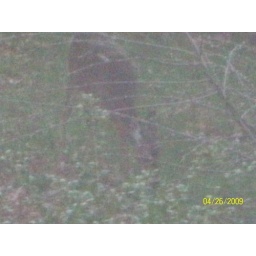
This was taken through a screen in my front window...the deer was in the front of my house